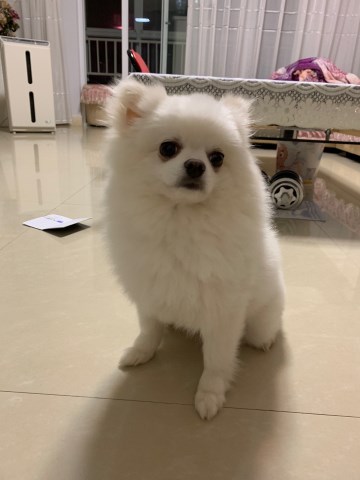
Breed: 1936-n000005-Pomeranian